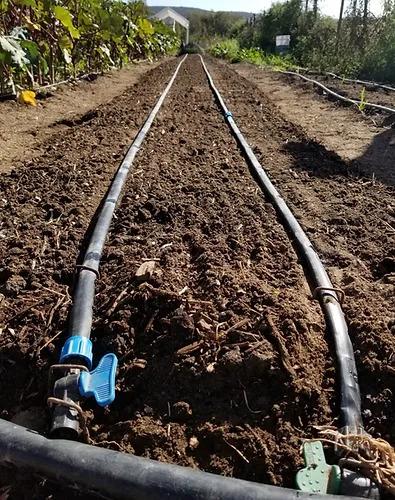
Vichaka vyenye majani yenye rangi ya kijani kibichi, bustani iliyo na uzio uliotengenezwa kwa magogo ya miti, pamoja na vitalu vilivyo ndani, vikiwa na  mabomba juu yake, kwa ajili ya umwagiliaji.